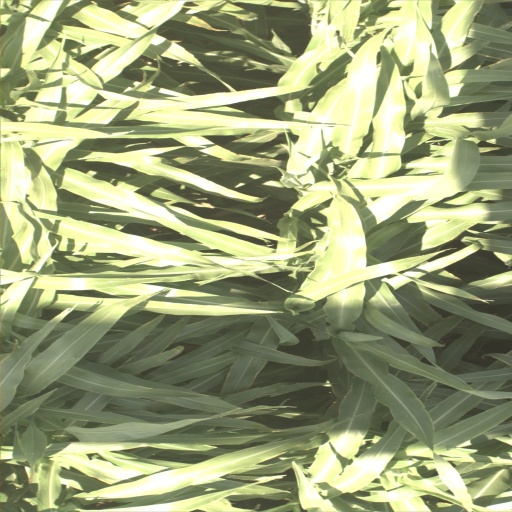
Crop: sorghum